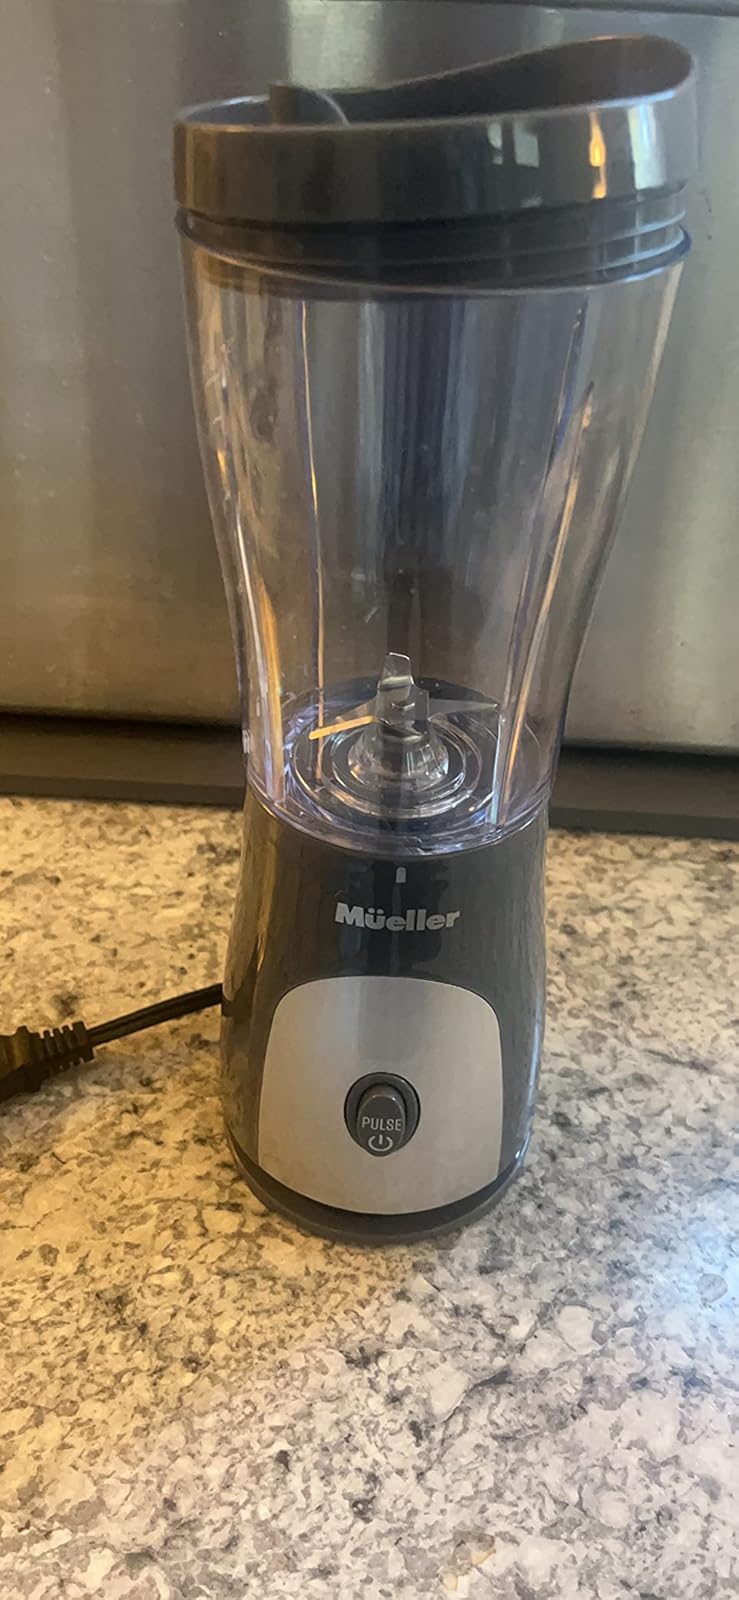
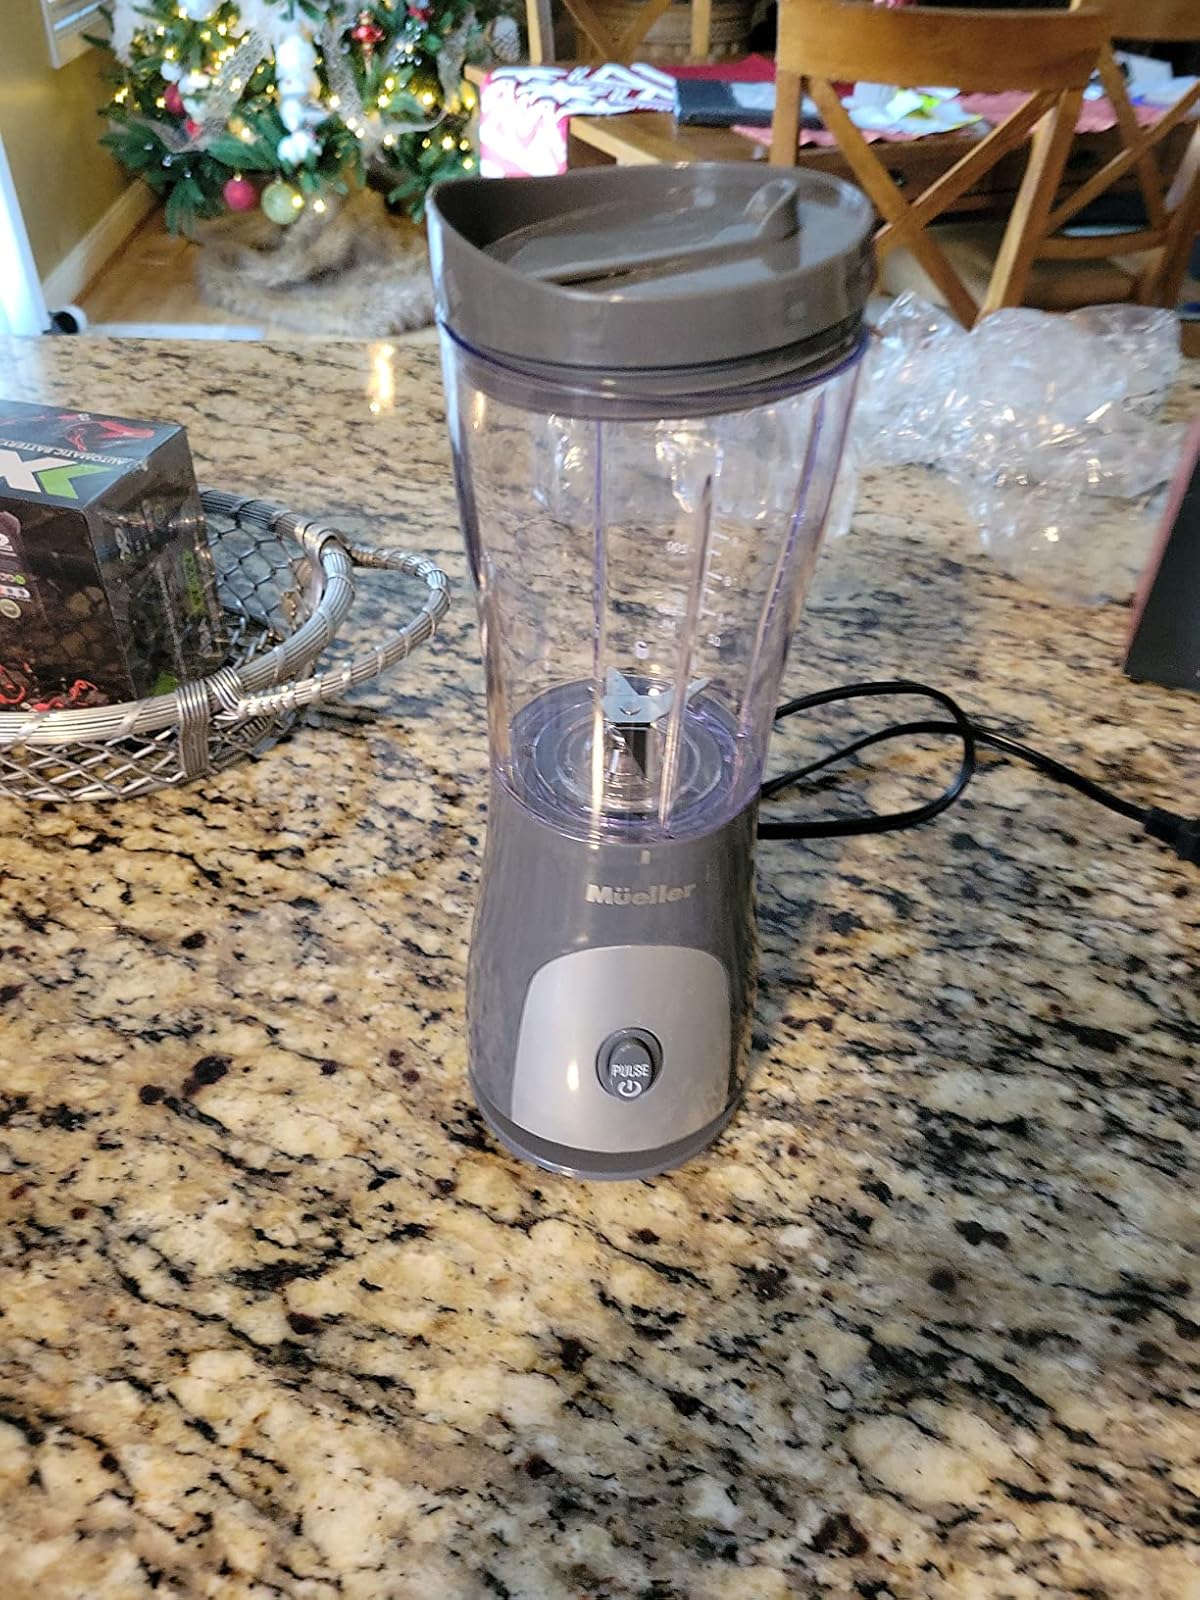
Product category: items_blender
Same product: yes